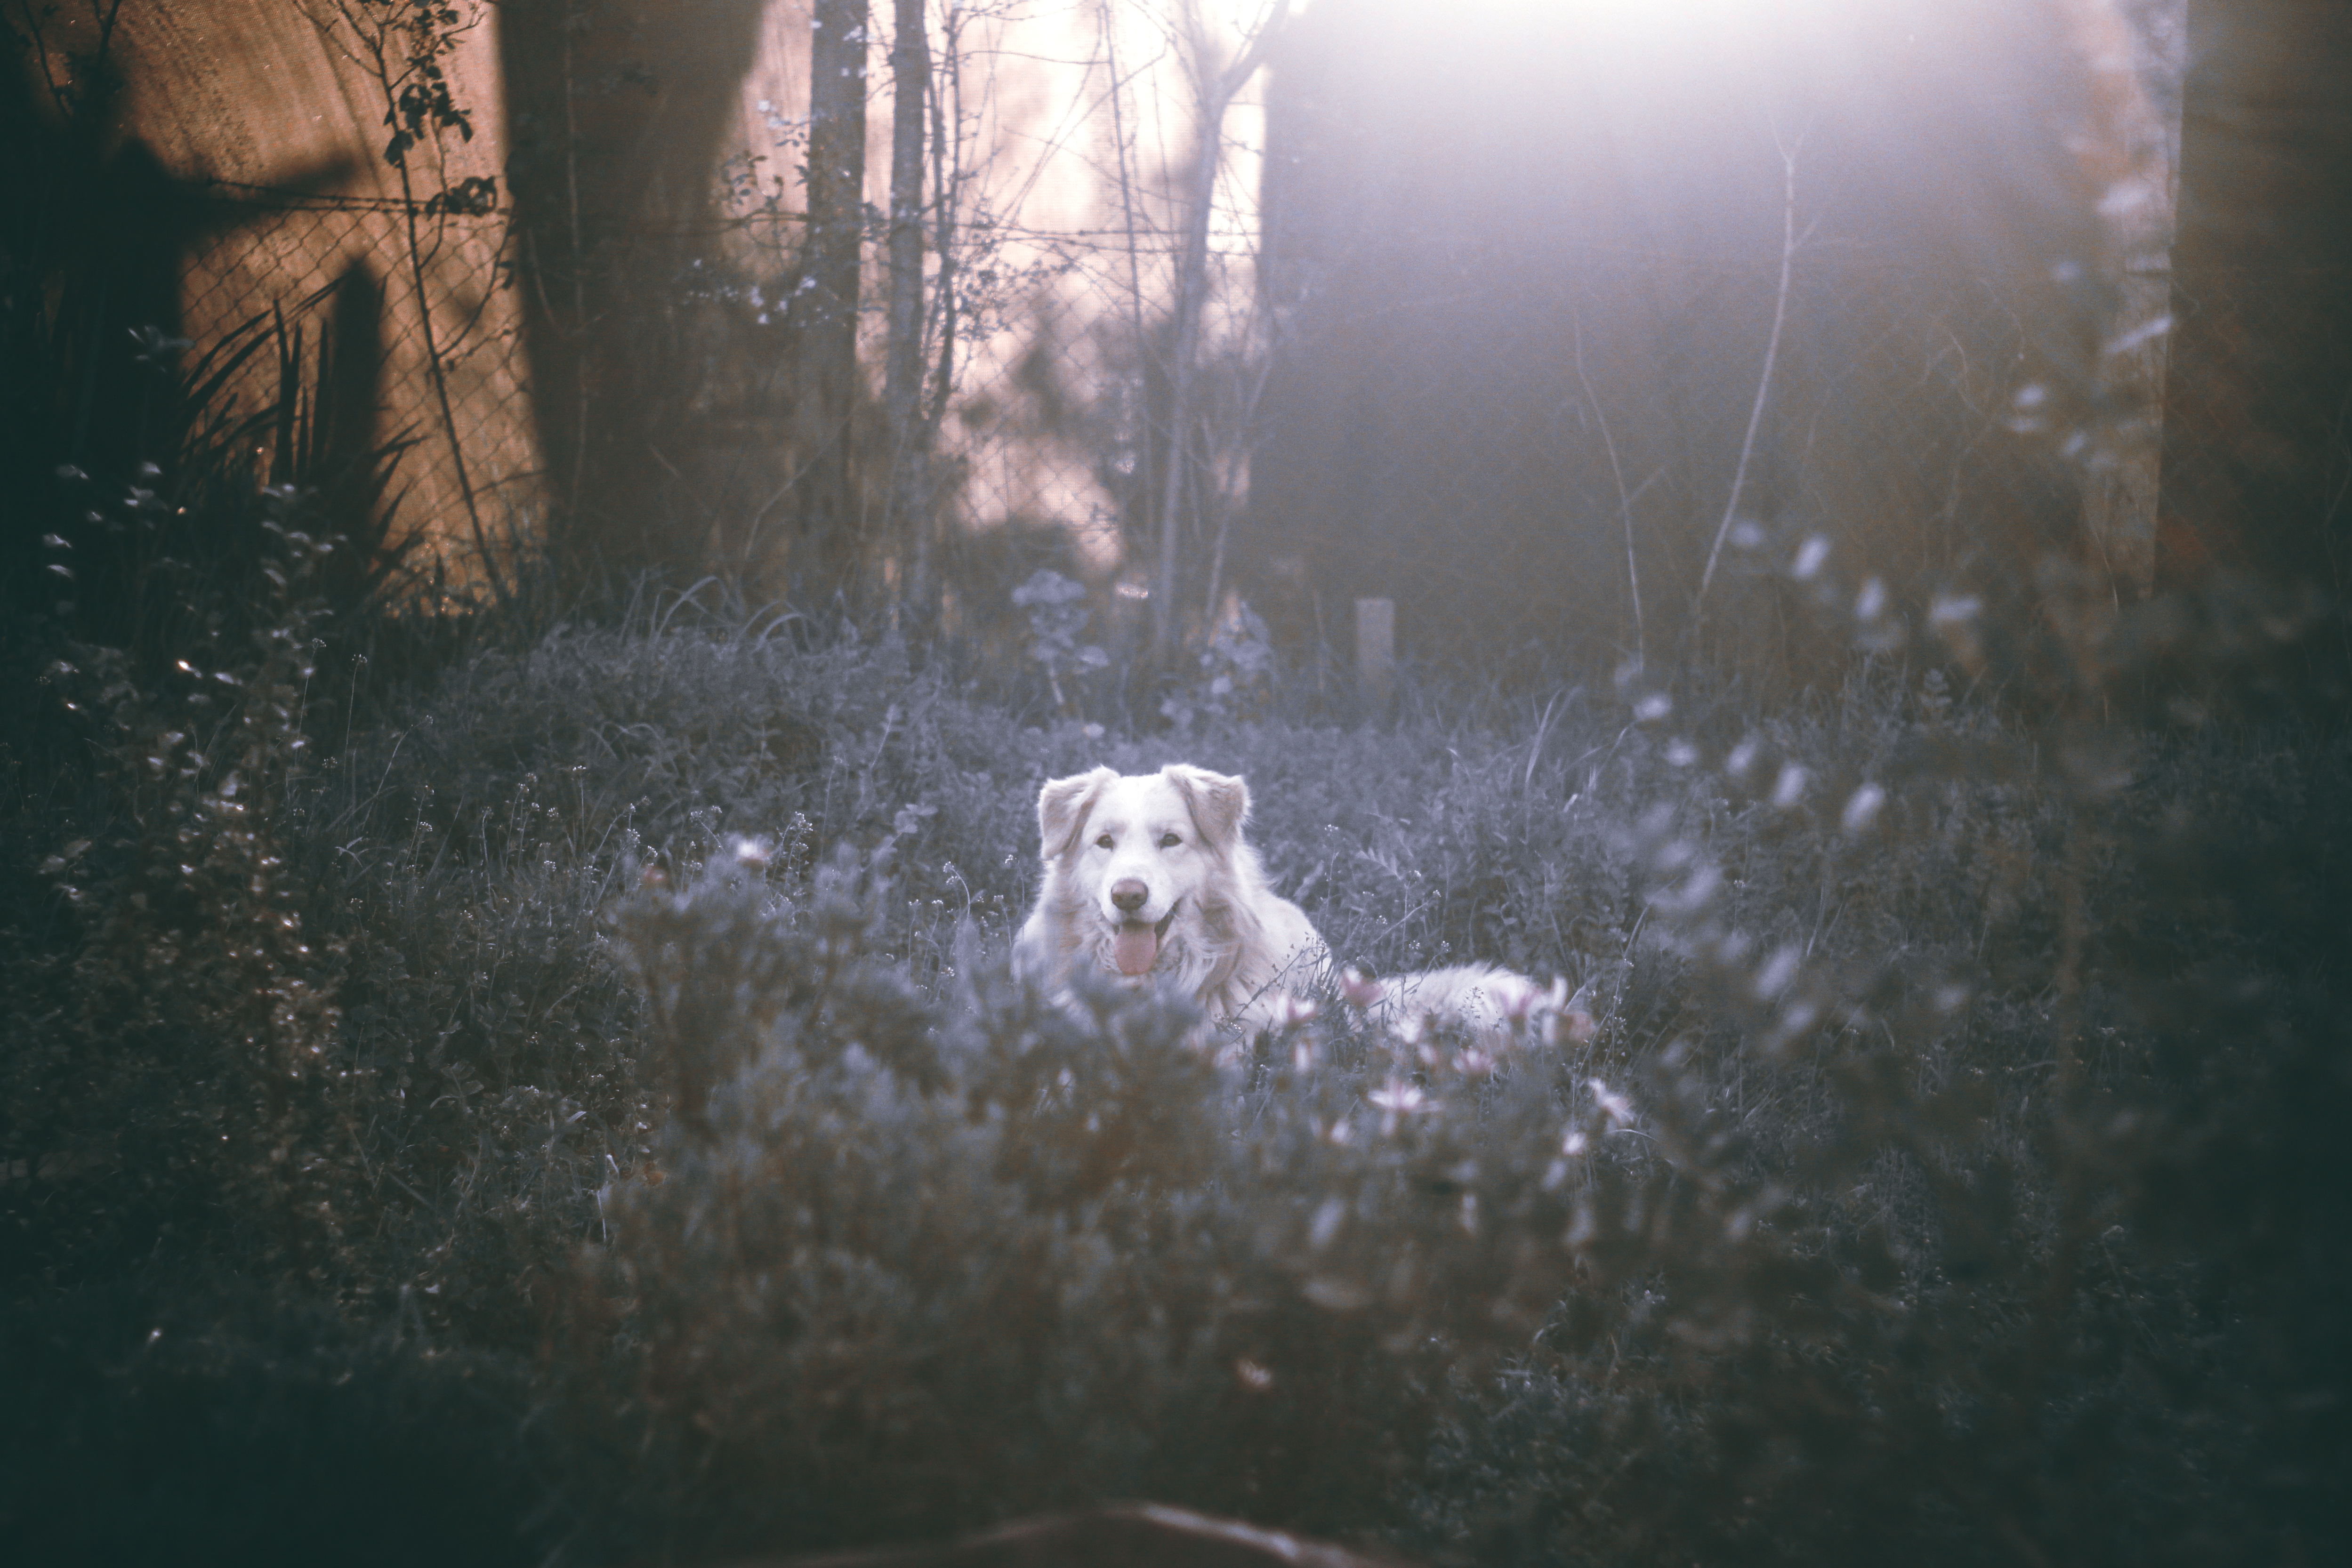
forest, grass, snow, sunlight, morning, dog, animal, weather, darkness, dog like mammal